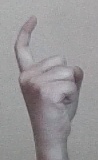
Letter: ra